Transport in Vietnam

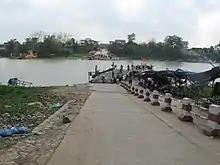
Ferry over the Cầu River

Most river crossings have long been replaced by bridges, however ferry crossings still operate for vehicles not allowed on expressways.